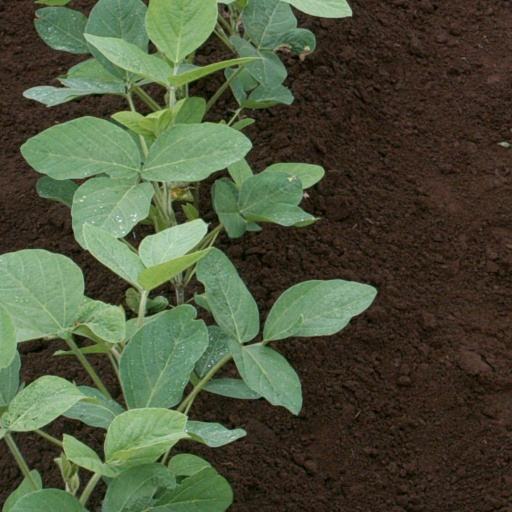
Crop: soybean